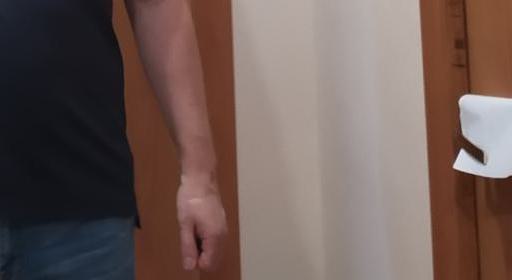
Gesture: no_gesture